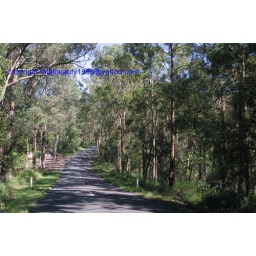
forest road and trees in the sunshine